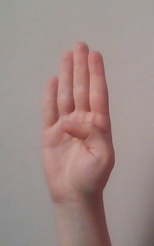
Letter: kaaf